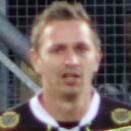
Age: 27